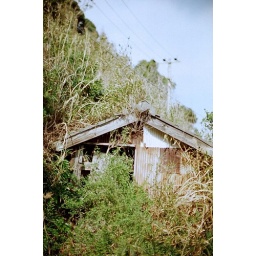
a house in green